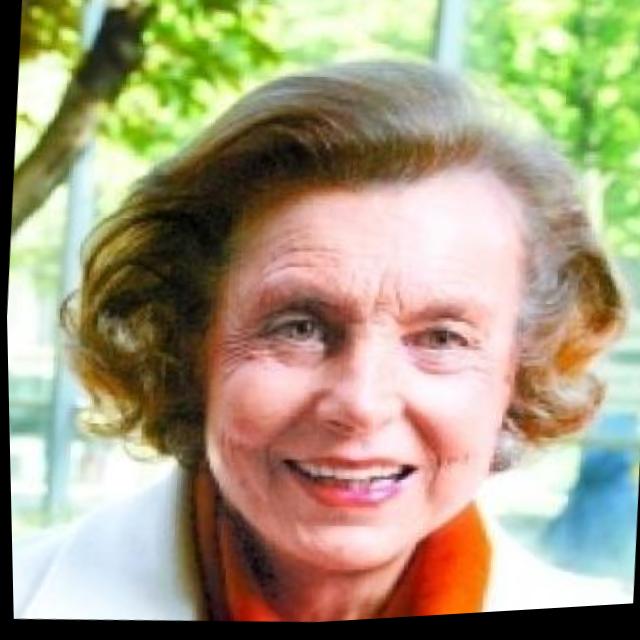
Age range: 45-64